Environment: real
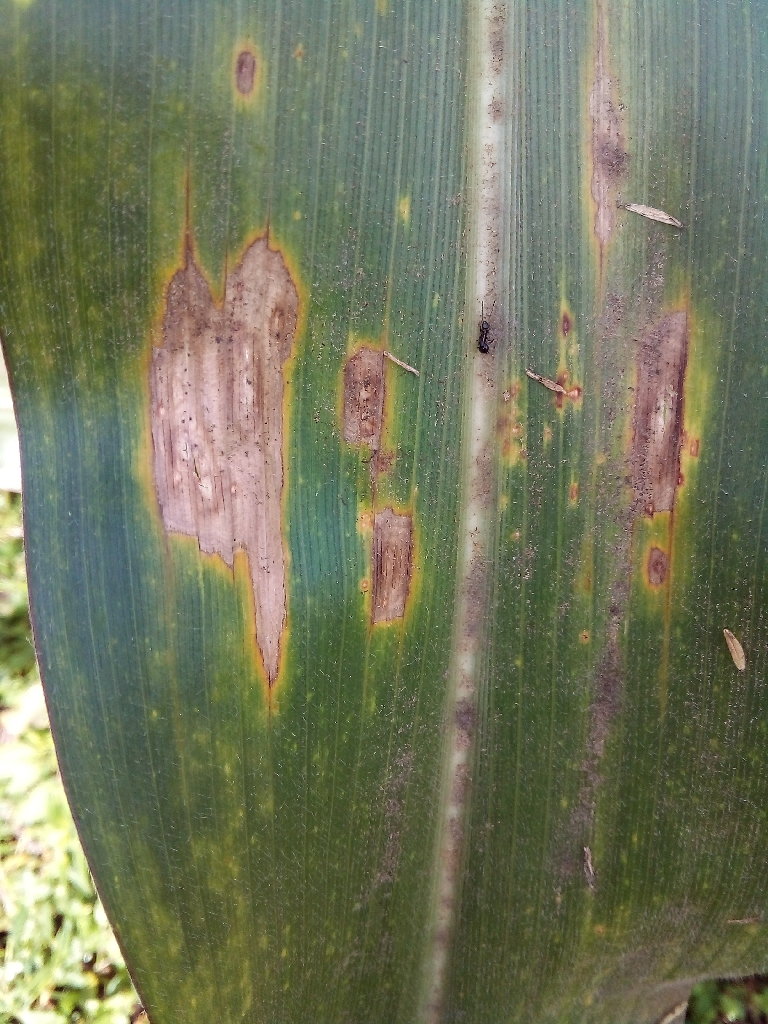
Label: northern_corn_leaf_blight